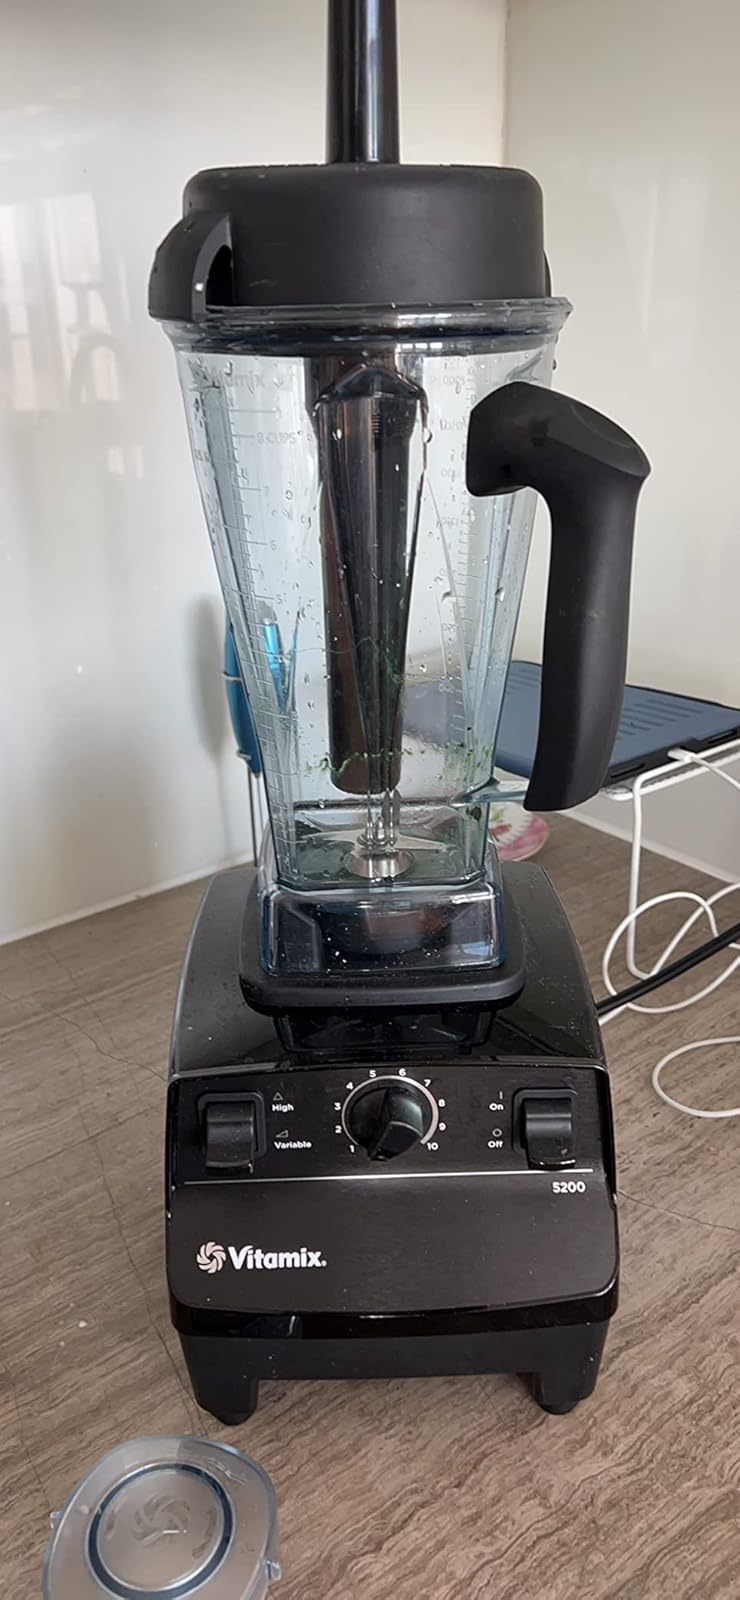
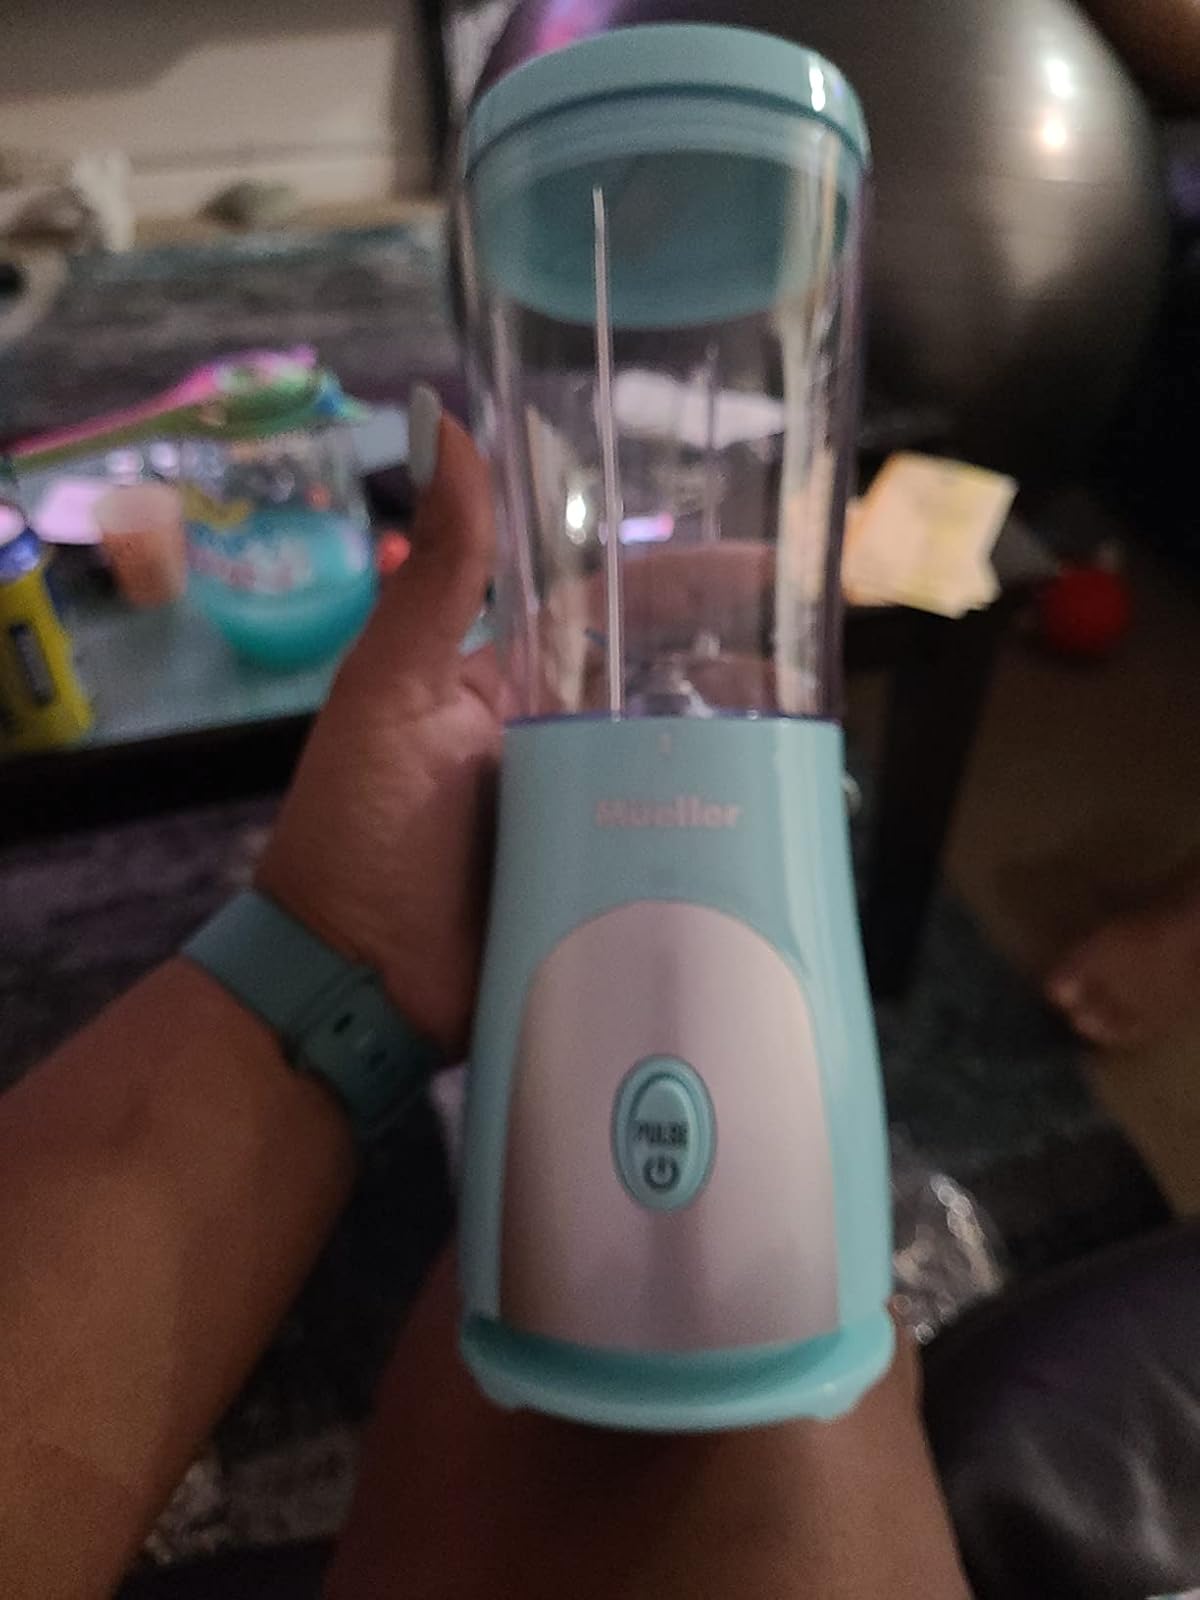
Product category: items_blender
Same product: no